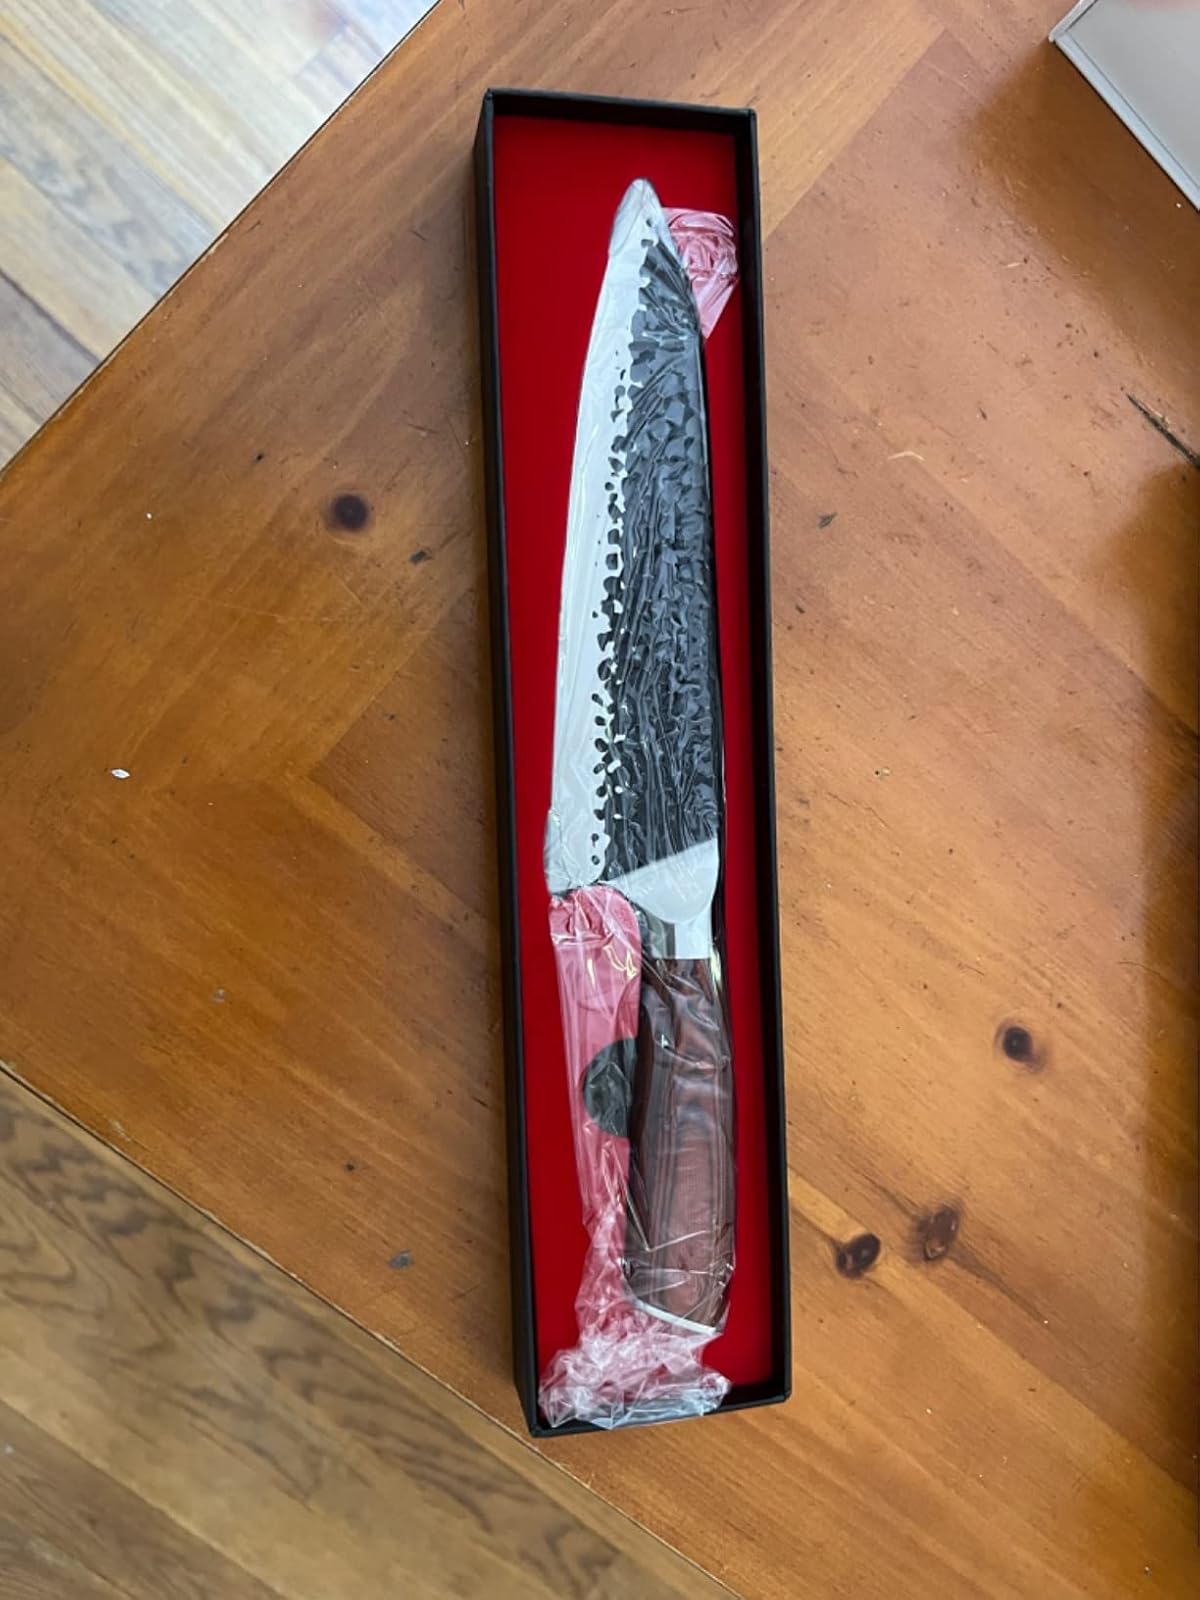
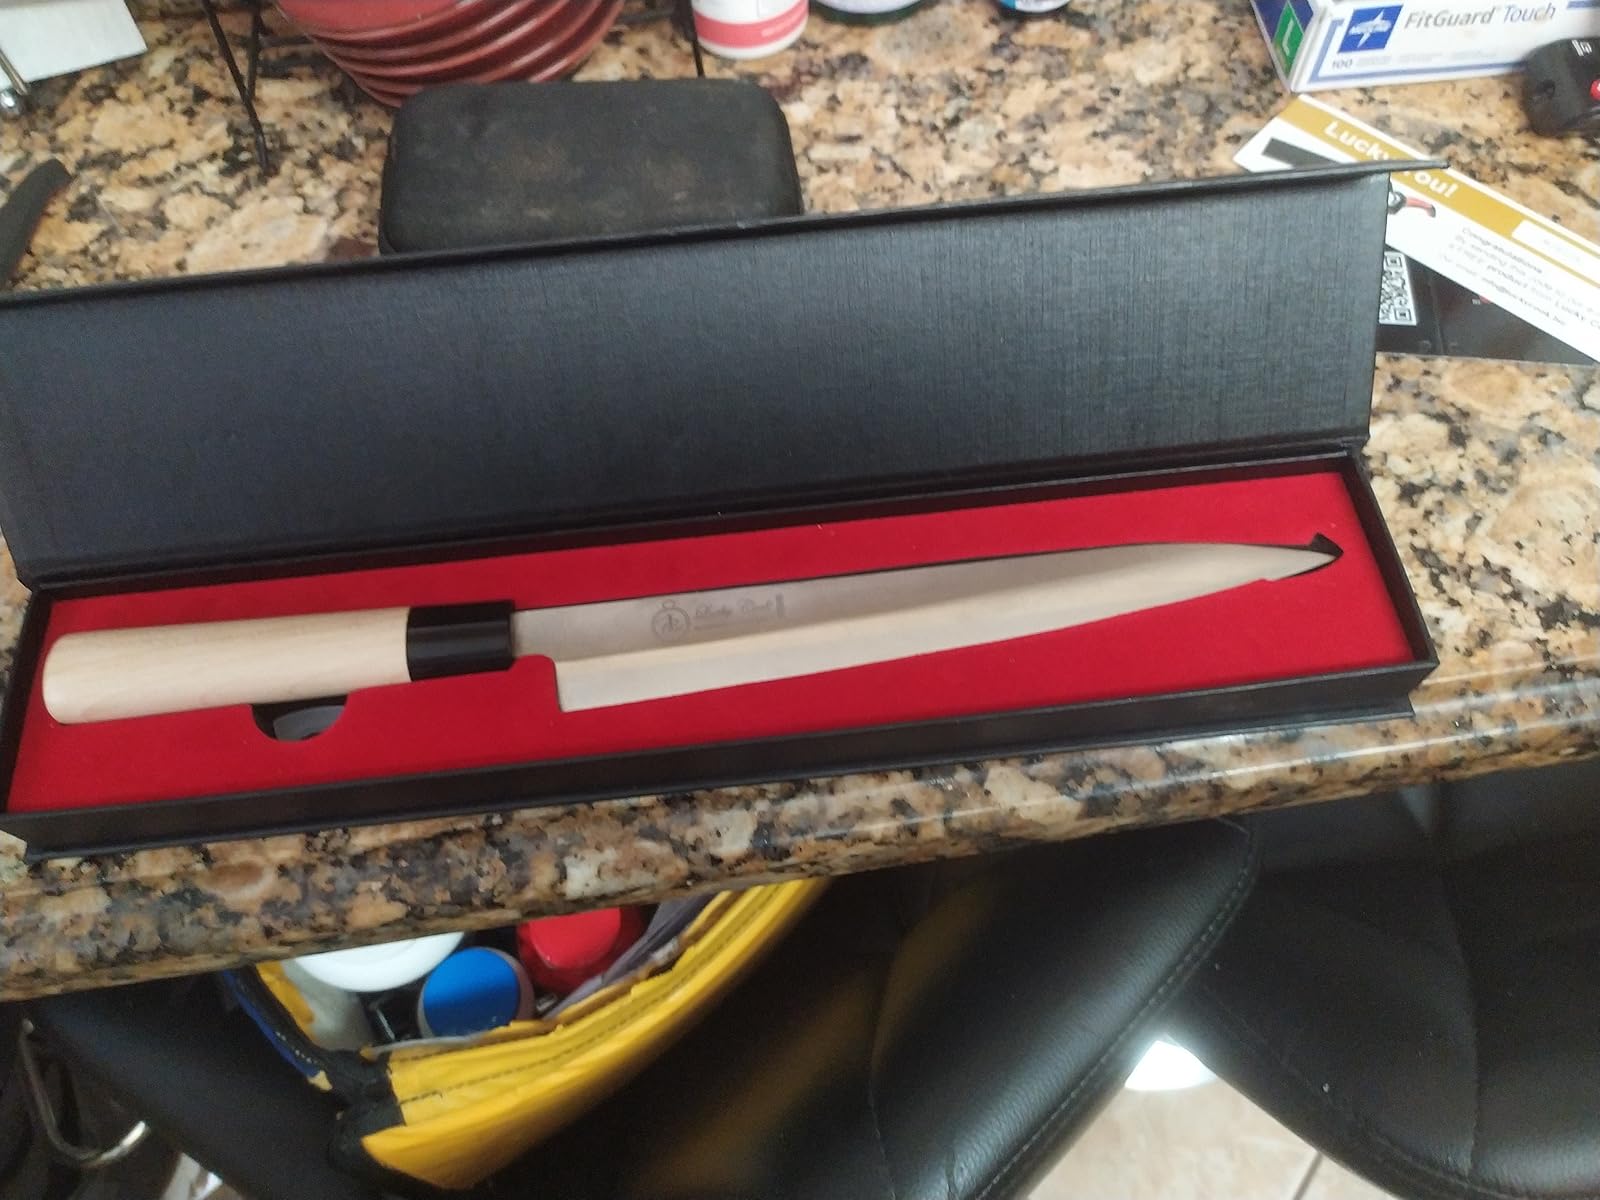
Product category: items_knife
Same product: no